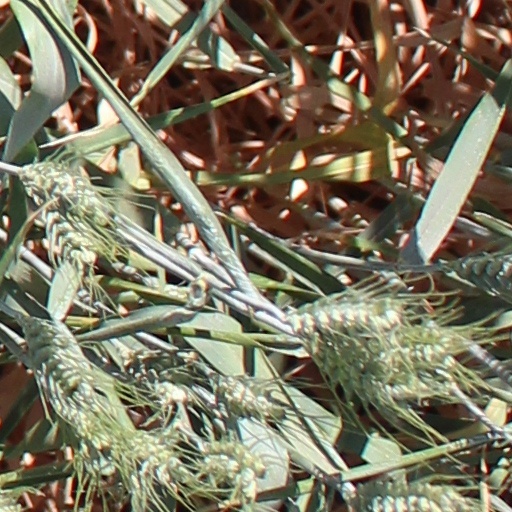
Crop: wheat